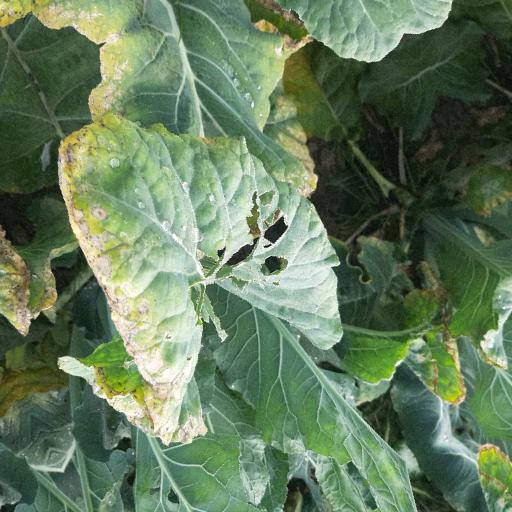
Label: Black Rot